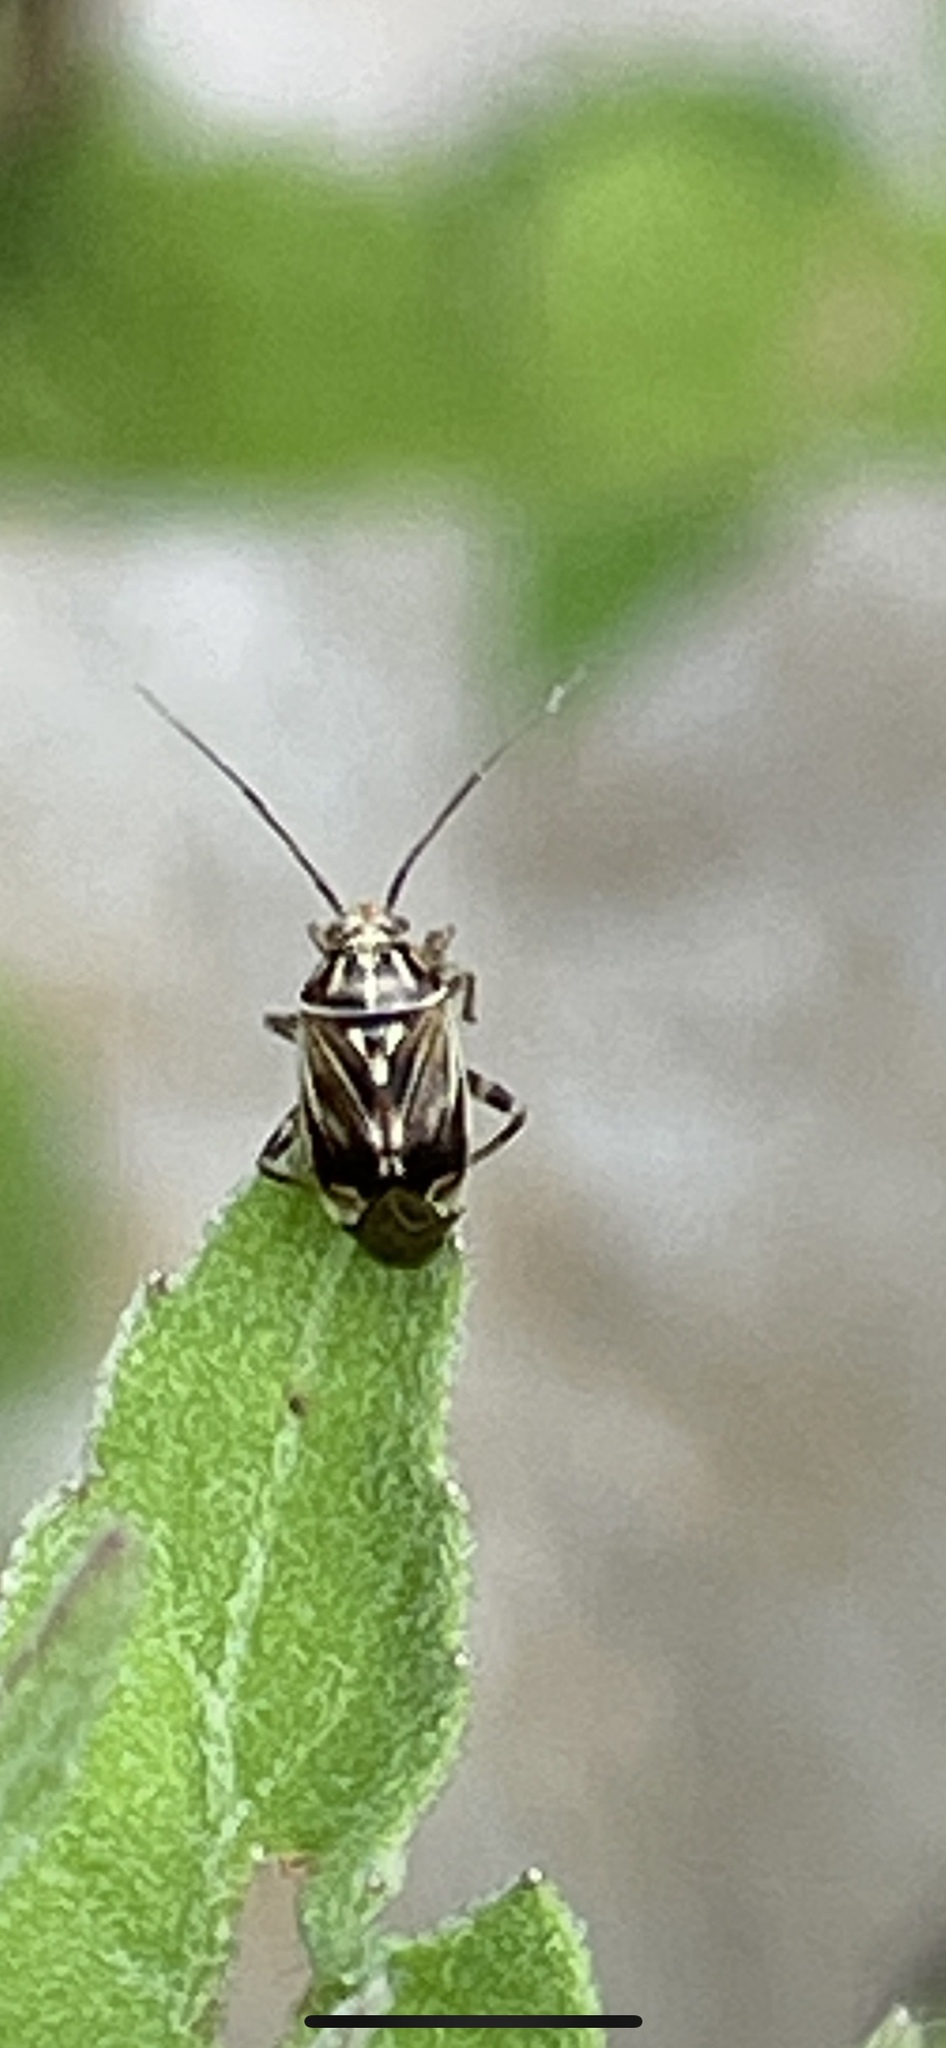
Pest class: lygus_bug